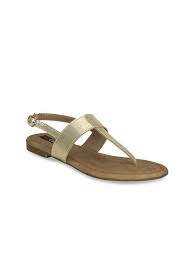
Label: Ballet Flat